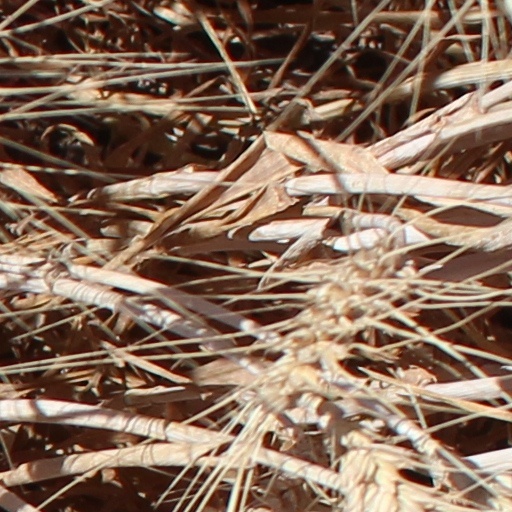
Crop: wheat